Artúr Görgei

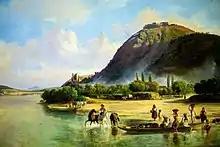
Ferenc Markóː Visegrád (middle of the 19 century)

Görgei, in order to assure an income, thus freeing himself and his family from the dependence of the Austrian subsidy, decided to write a book about his role in the Hungarian Freedom War. He spoke with the Viennese publisher Friedrich Manz, who agreed to print the book. Görgei wrote his book with the knowledge of the Austrian secret police. The Austrians hoped that Görgei, looking for milder treatment from them, would write a book that would criticize Kossuth, their enemy in exile, and present the Habsburgs in a positive light. But Görgei's work "Mein Leben und Wirken in Ungarn in den Jahren 1848 und 1849" (My Life and Works in Hungary in the Years 1848 and 1849) didn't show any moderation when it came to the Austrian government and military leadership, listing their weaknesses, errors, and inhuman policies. When Manz read the manuscript, he understood after the first pages that this book could not be published in Austria, because the state censorship would not allow it. So Manz smuggled the manuscript to the Kingdom of Saxony, to Leipzig, where the F. A. Brockhaus AG published the book in the summer of 1852. When the Austrian authorities learned about the book and its contents, they were outraged, many of the Austrian politicians and military leaders whom Görgei presented a negative way (among them Windisch-Grätz), demanding his punishment; and the Police Minister, Johann Franz Kempen von Fichtenstamm, was eager to start a prosecution against Görgei, who was forced by Austria's agreement with the Russians from 1849 to renounce the book. Manz was arrested and sent to prison, and all the books that had been brought into the Habsburg Empire were destroyed.